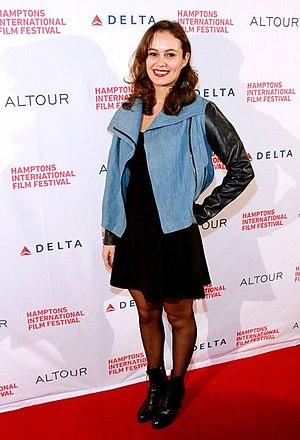
Dina Shihabi est une actrice saoudienne-palestinienne travaillant aux États-Unis.